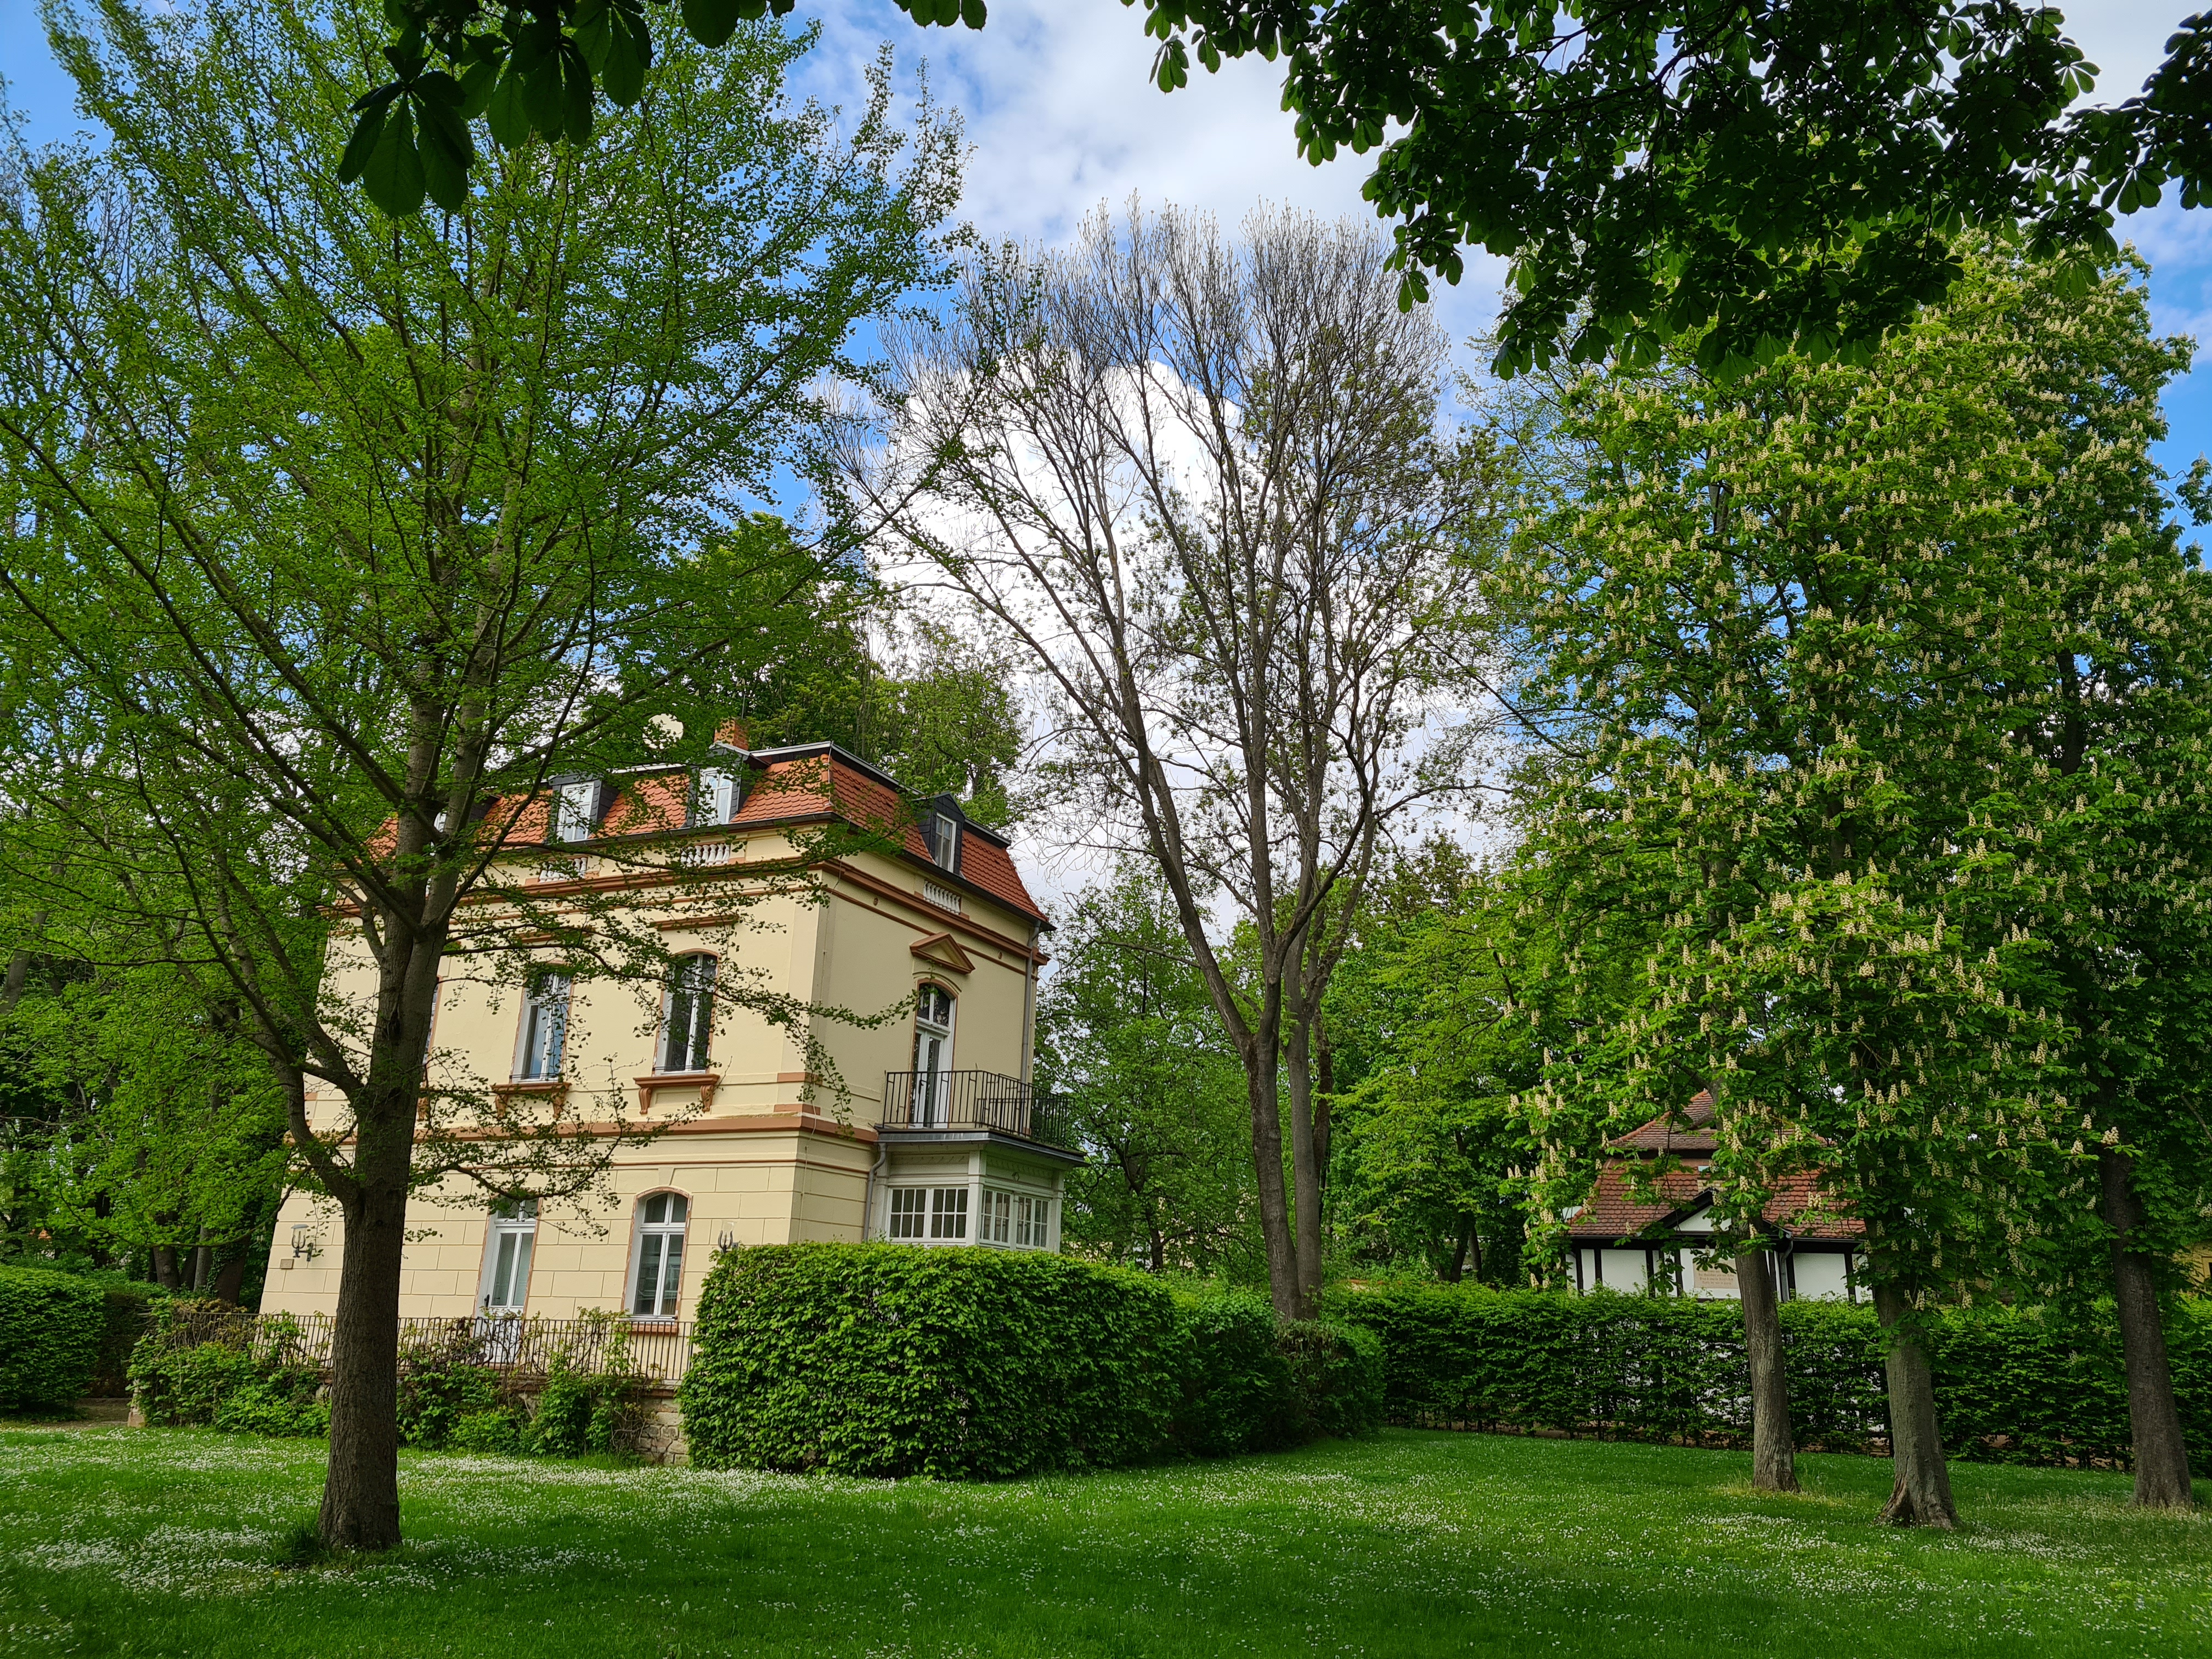
natural, plant, building, cloud, sky, window, green, tree, natural landscape, land lot, house, grass, cottage, residential area, real estate, rural area, landscape, lawn, facade, shrub, manor house, city, plantation, stately home, garden, landscaping, leisure, home, church, grassland, farmhouse, suburb, recreation, mansion, estate, yard, historic house, cumulus, park, shade